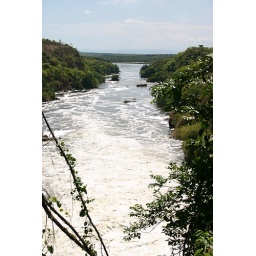
We only got as far by boat as the rocks in the river - but drove to the top of the falls in the afternoon.